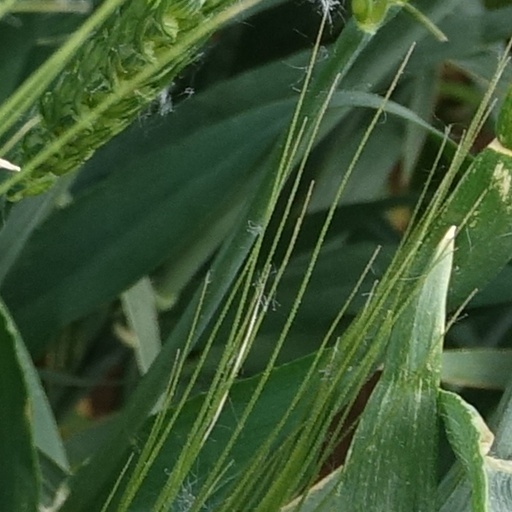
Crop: wheat